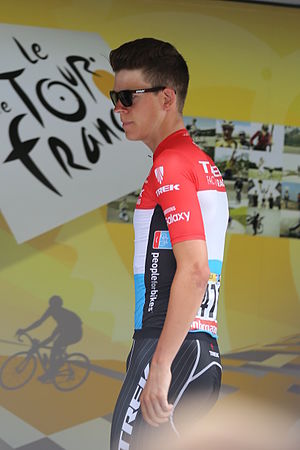
Bob Jungels
Jungels ved Tour de France 2015
Bob Jungels er en Luxembourgisk landevejscykelrytter, der kører for Deceuninck-Quick-Step.